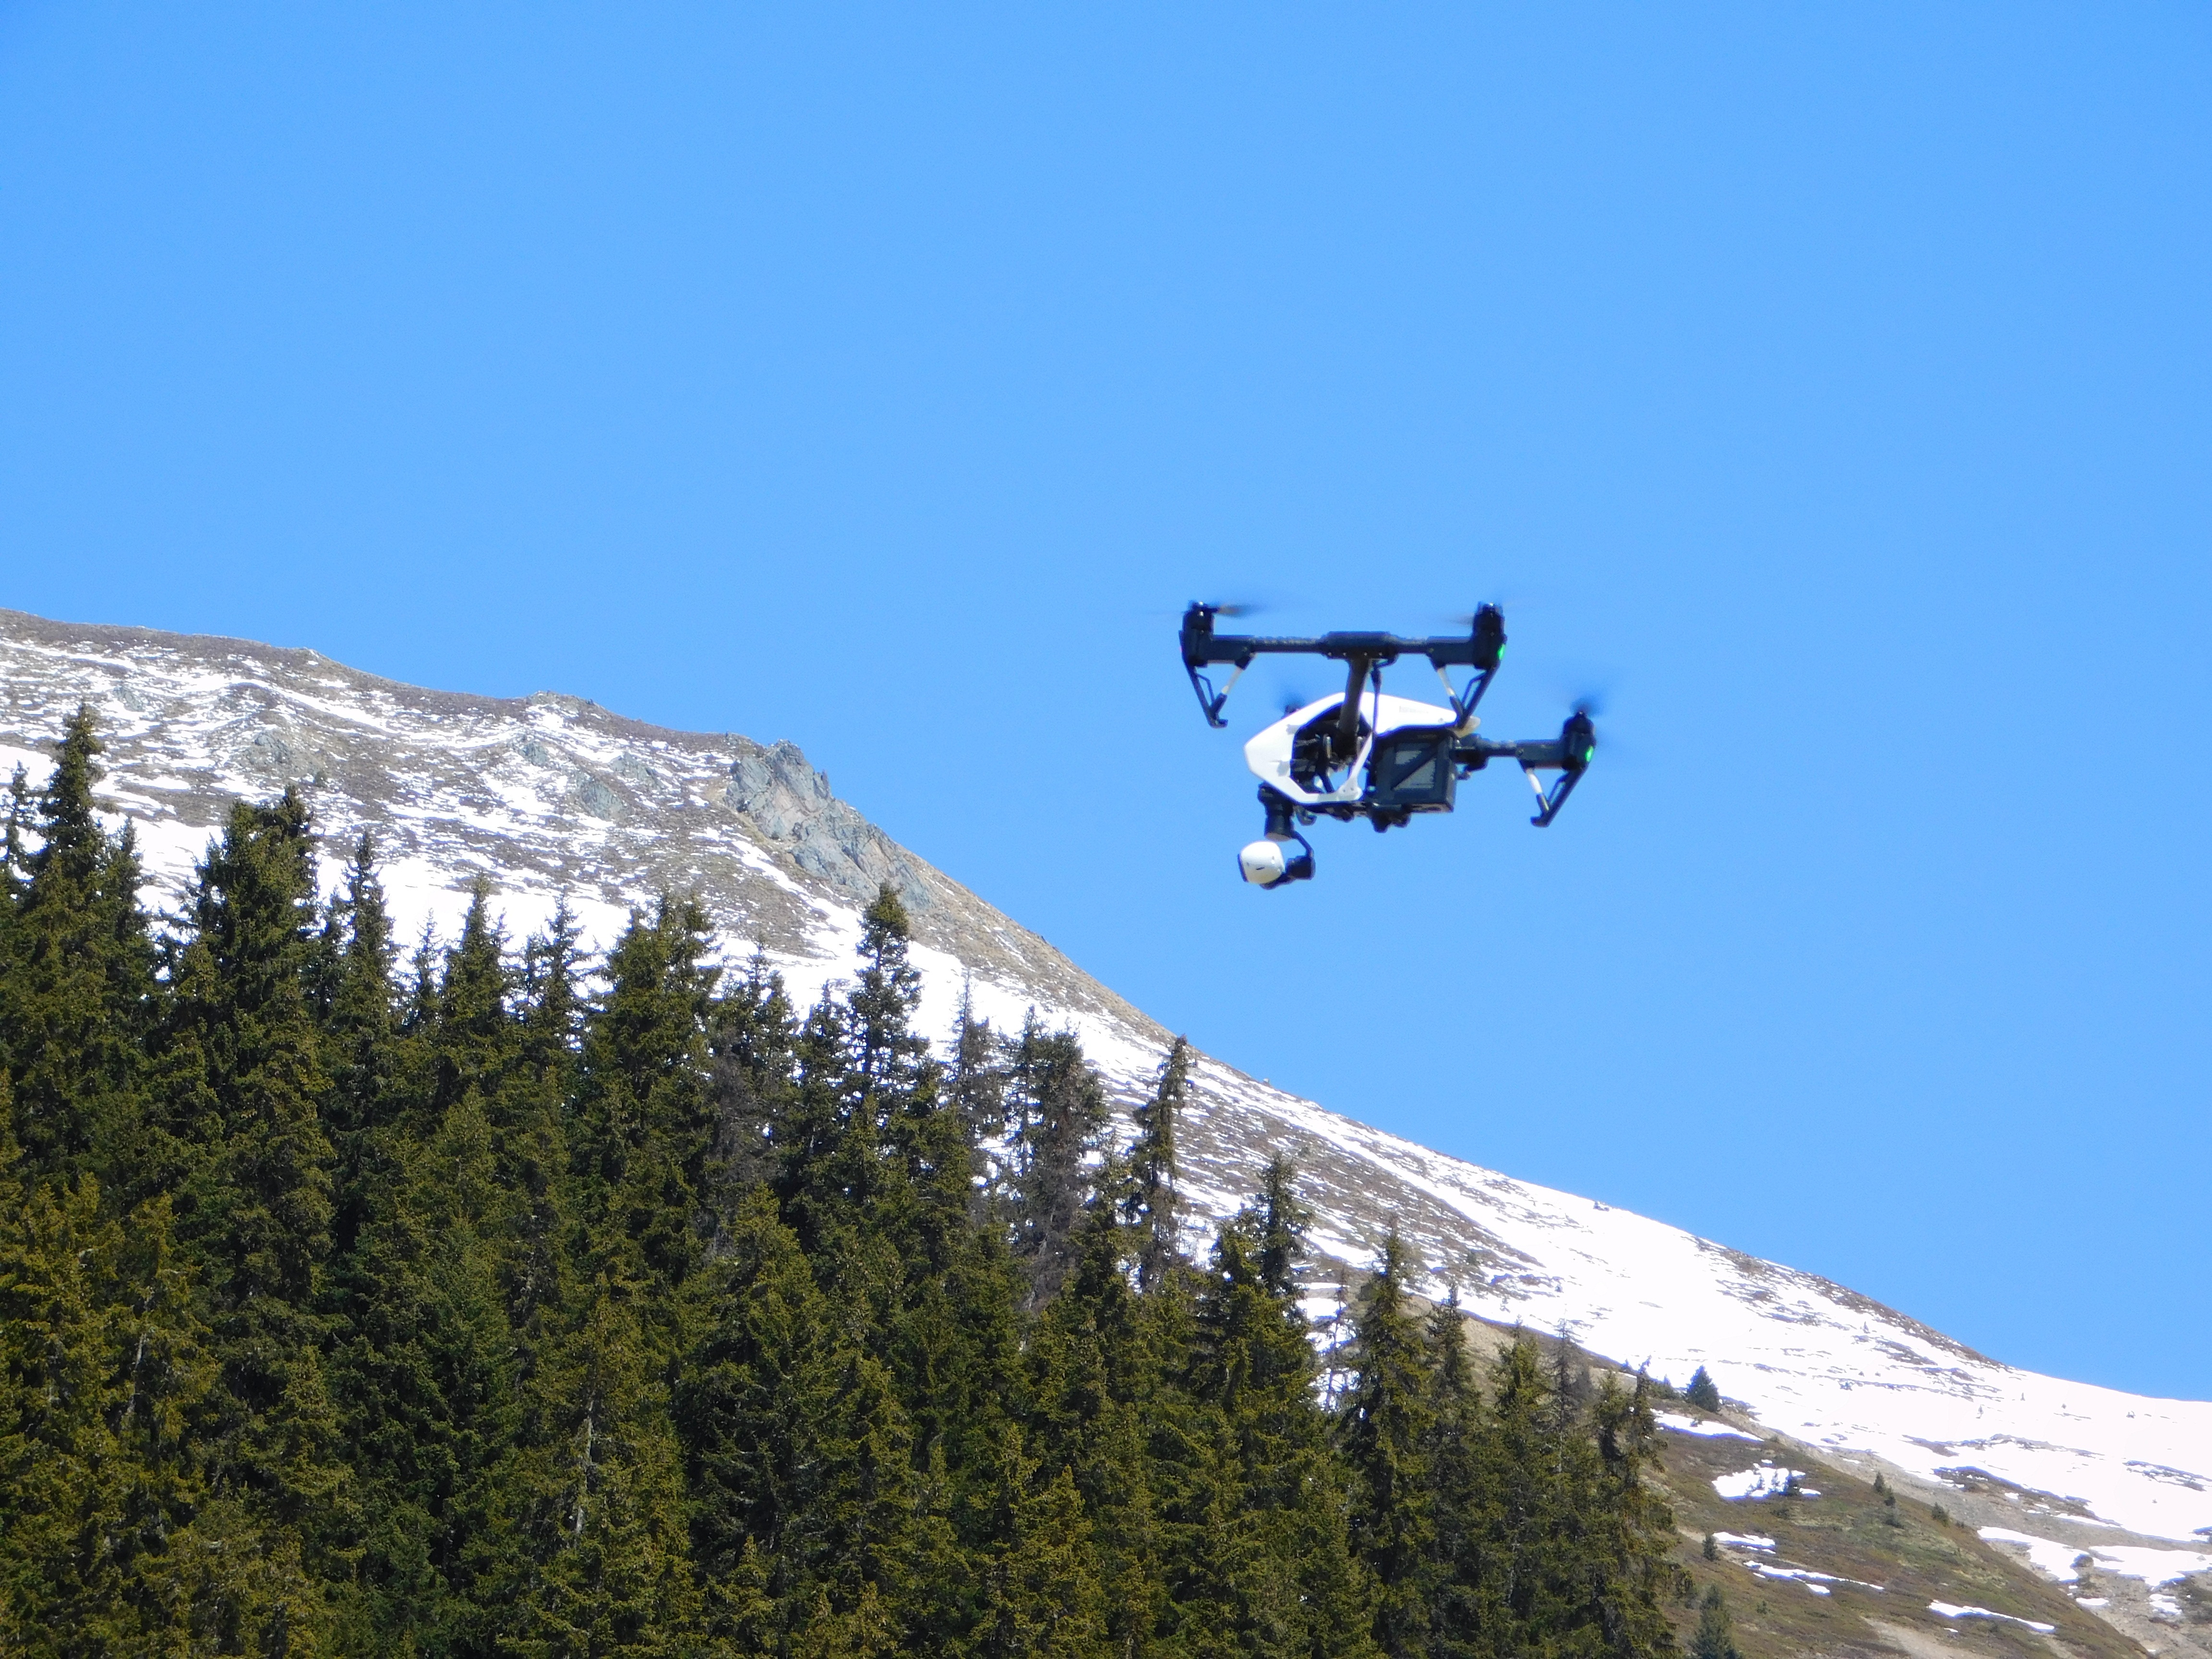
mountain, sky, photography, adventure, bicycle, mountain range, fly, jumping, vehicle, helicopter, extreme sport, aerial, ridge, mountain bike, drone, winter sport, video, sports, alps, control, snowboarding, freeride, atmosphere of earth, mountainous landforms